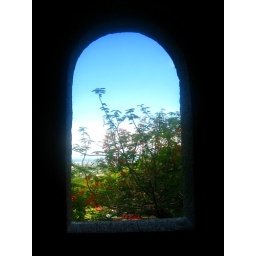
A window showing the view of a fire plant against the azure skies from the thick wall of the Philippine Taoist Temple.